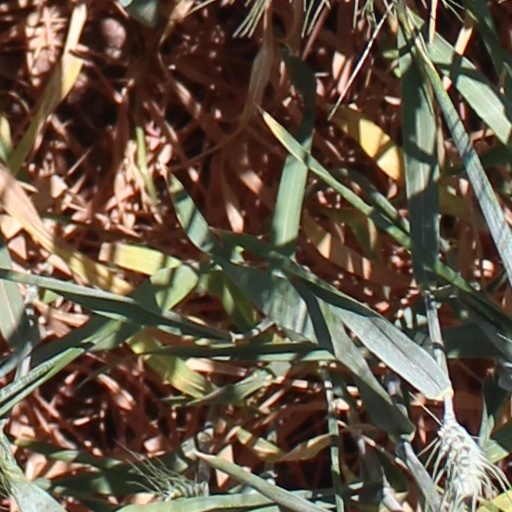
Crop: wheat